Arthur Stockdale Cope

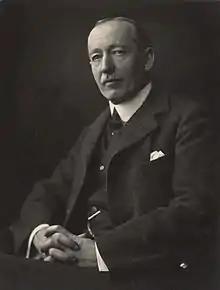
Arthur Stockdale Cope

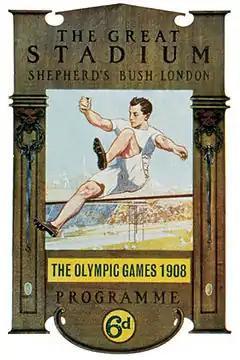
1908 London Olympics, a programme painted by Arthur Stockdale Cope

Sir Arthur Stockdale Cope, (born 2 November 1857 – 5 July 1940) was a British portraitist.